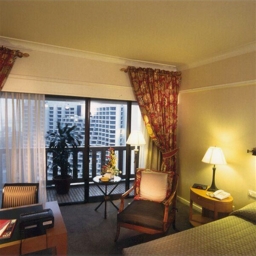
Room type: bedroom